Columbus Division of Police Headquarters

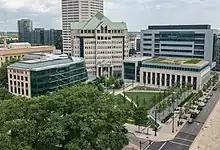
The building (center), among other municipal offices and the City Commons park

Space for the new headquarters was cleared beginning on March 7, 1990. A six-story city office building and police garage on the site were razed by S.G. Loewendick and Sons.